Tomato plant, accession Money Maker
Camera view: bottom (45 deg); turntable rotation: 30 degrees
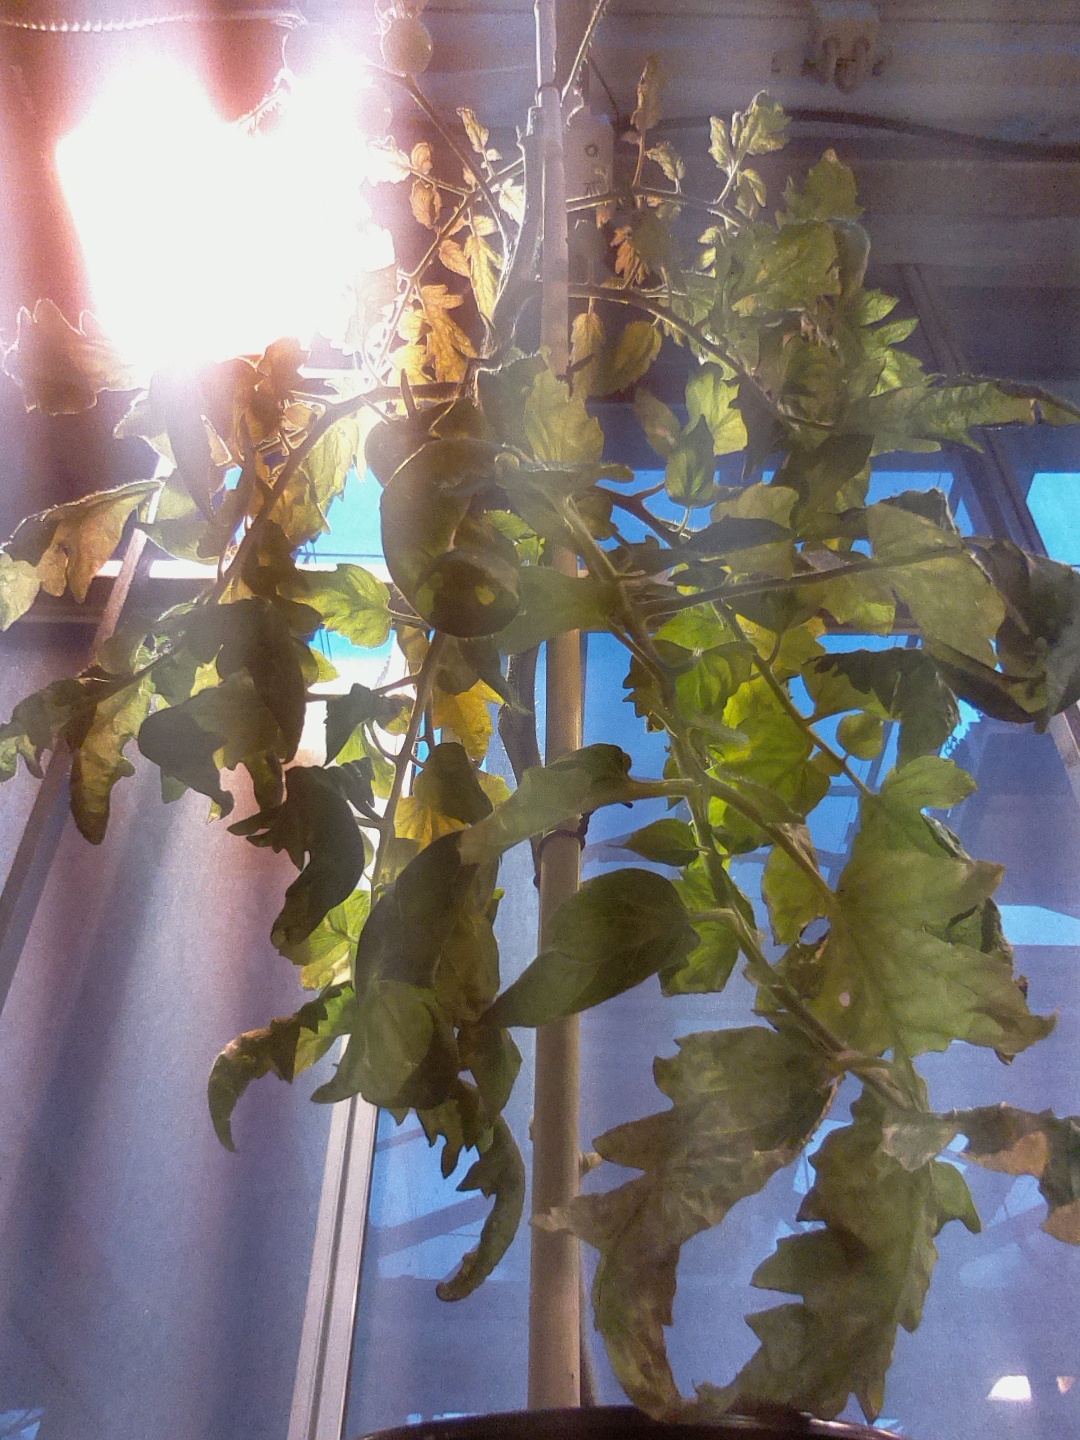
BBCH growth stage 78: 80% -90% of final fruit size